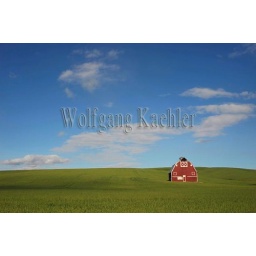
Usa, washington state, palouse country near pullman, red barn in wheat field with altocumulus clouds